NGC 2266

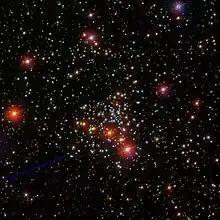
SDSS (Sloan Digital Sky Survey) image

NGC 2266 is an open cluster of stars in the constellation of Gemini. It was discovered by German-British astronomer William Herschel on 7 December 1785. This is a relatively dim cluster with an integrated visual magnitude of 9.5 and an angular size of . The stellar members can be readily resolved with an amateur telescope. NGC 2266 is located at a distance of from the Sun. It is located close to the opposite part of the sky from the Galactic Center, or the anti-center.